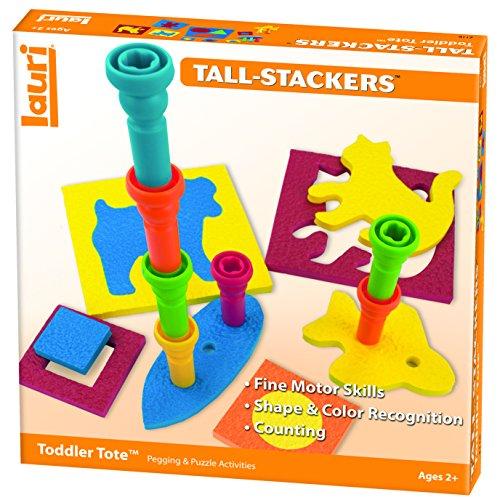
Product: Lauri Toddler Tote
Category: Toys & Games | Building Toys | Building Sets
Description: Does not include carrying tote.
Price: $11.99
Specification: ProductDimensions:9x2x10inches|ItemWeight:10.6ounces|ShippingWeight:11.2ounces(Viewshippingratesandpolicies)|DomesticShipping:ItemcanbeshippedwithinU.S.|InternationalShipping:ThisitemcanbeshippedtoselectcountriesoutsideoftheU.S.LearnMore|ASIN:B00006JBKT|Itemmodelnumber:2116|Manufacturerrecommendedage:24months-10years